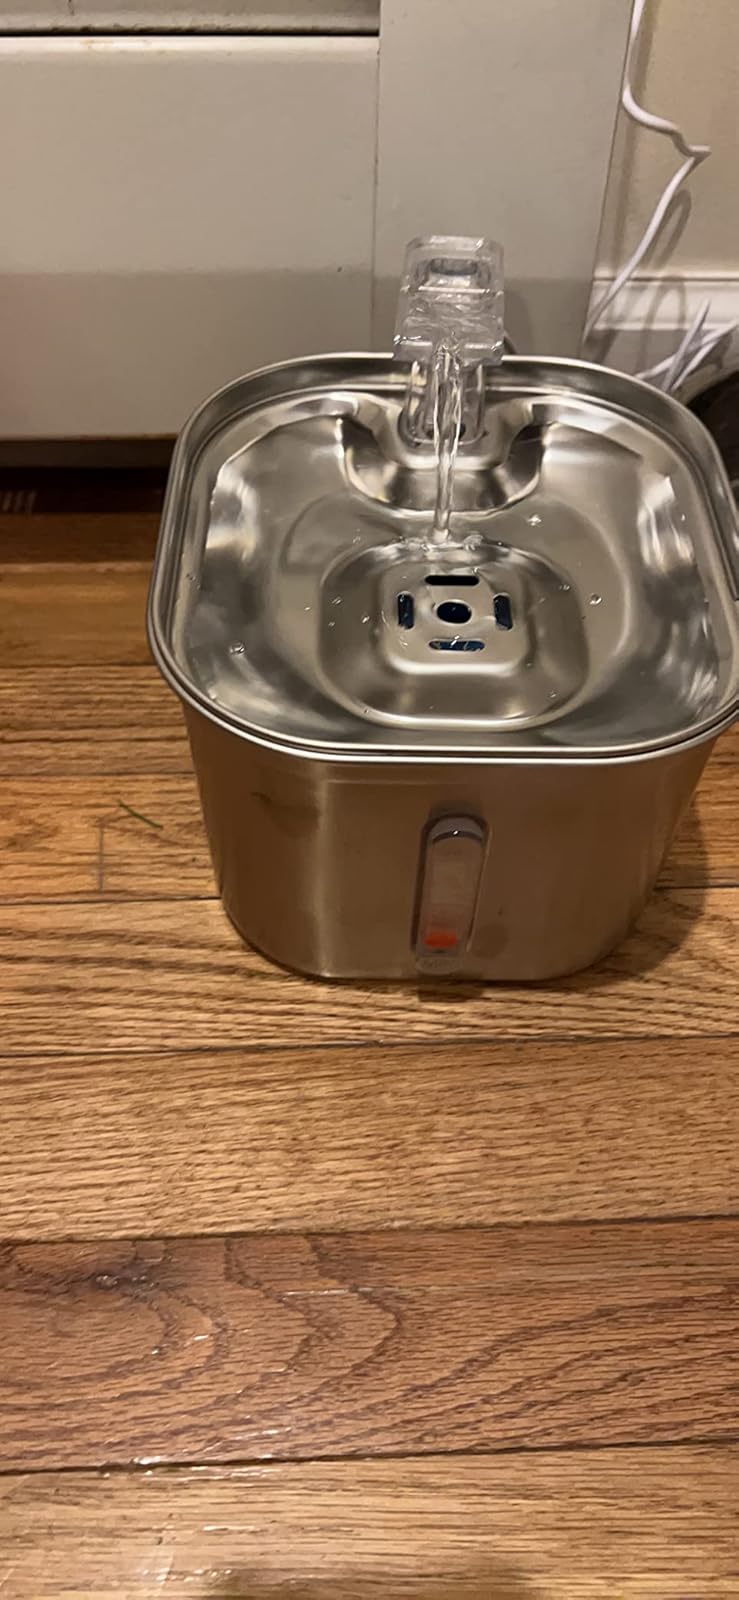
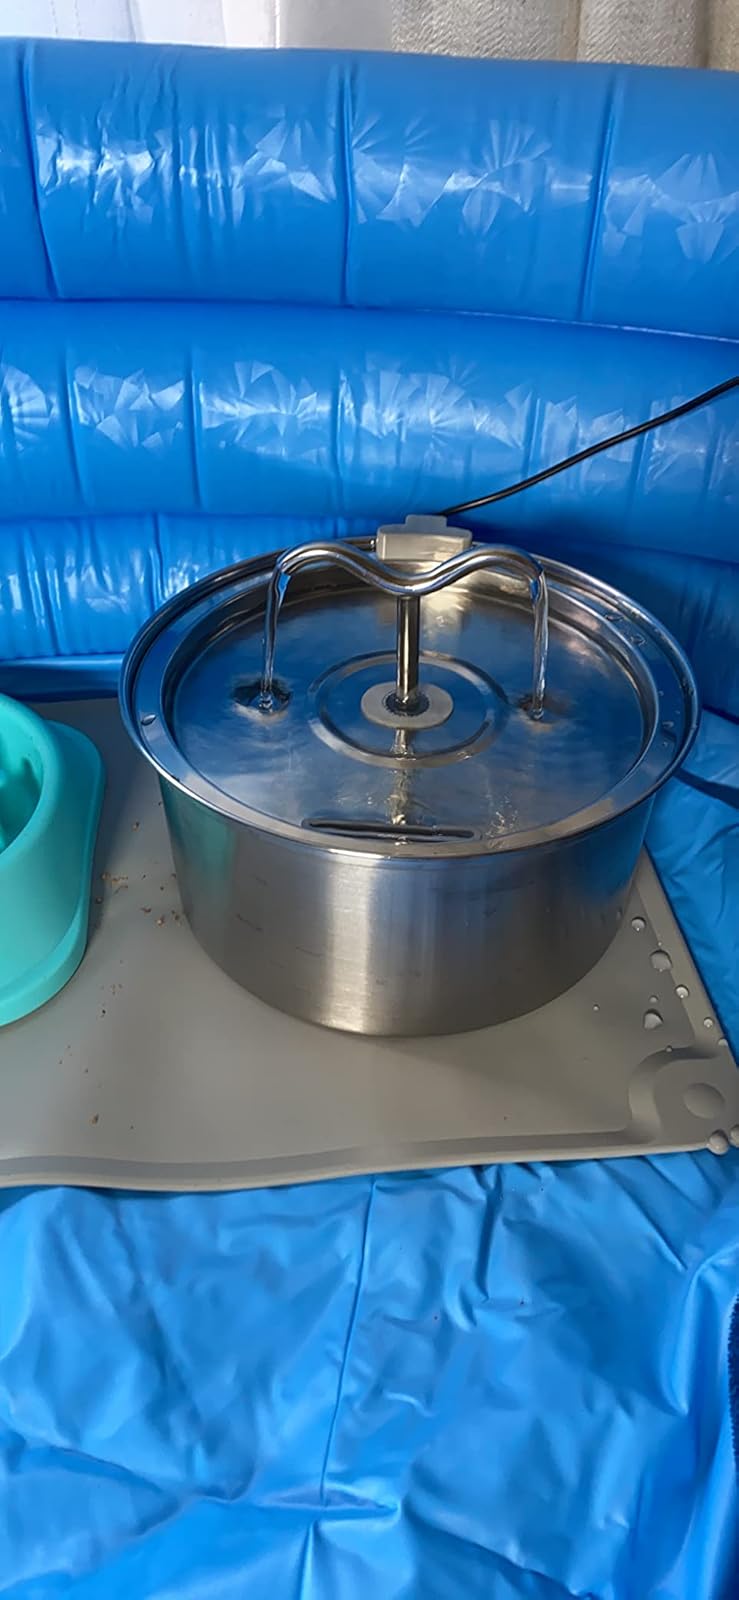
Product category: items_bowl
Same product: no